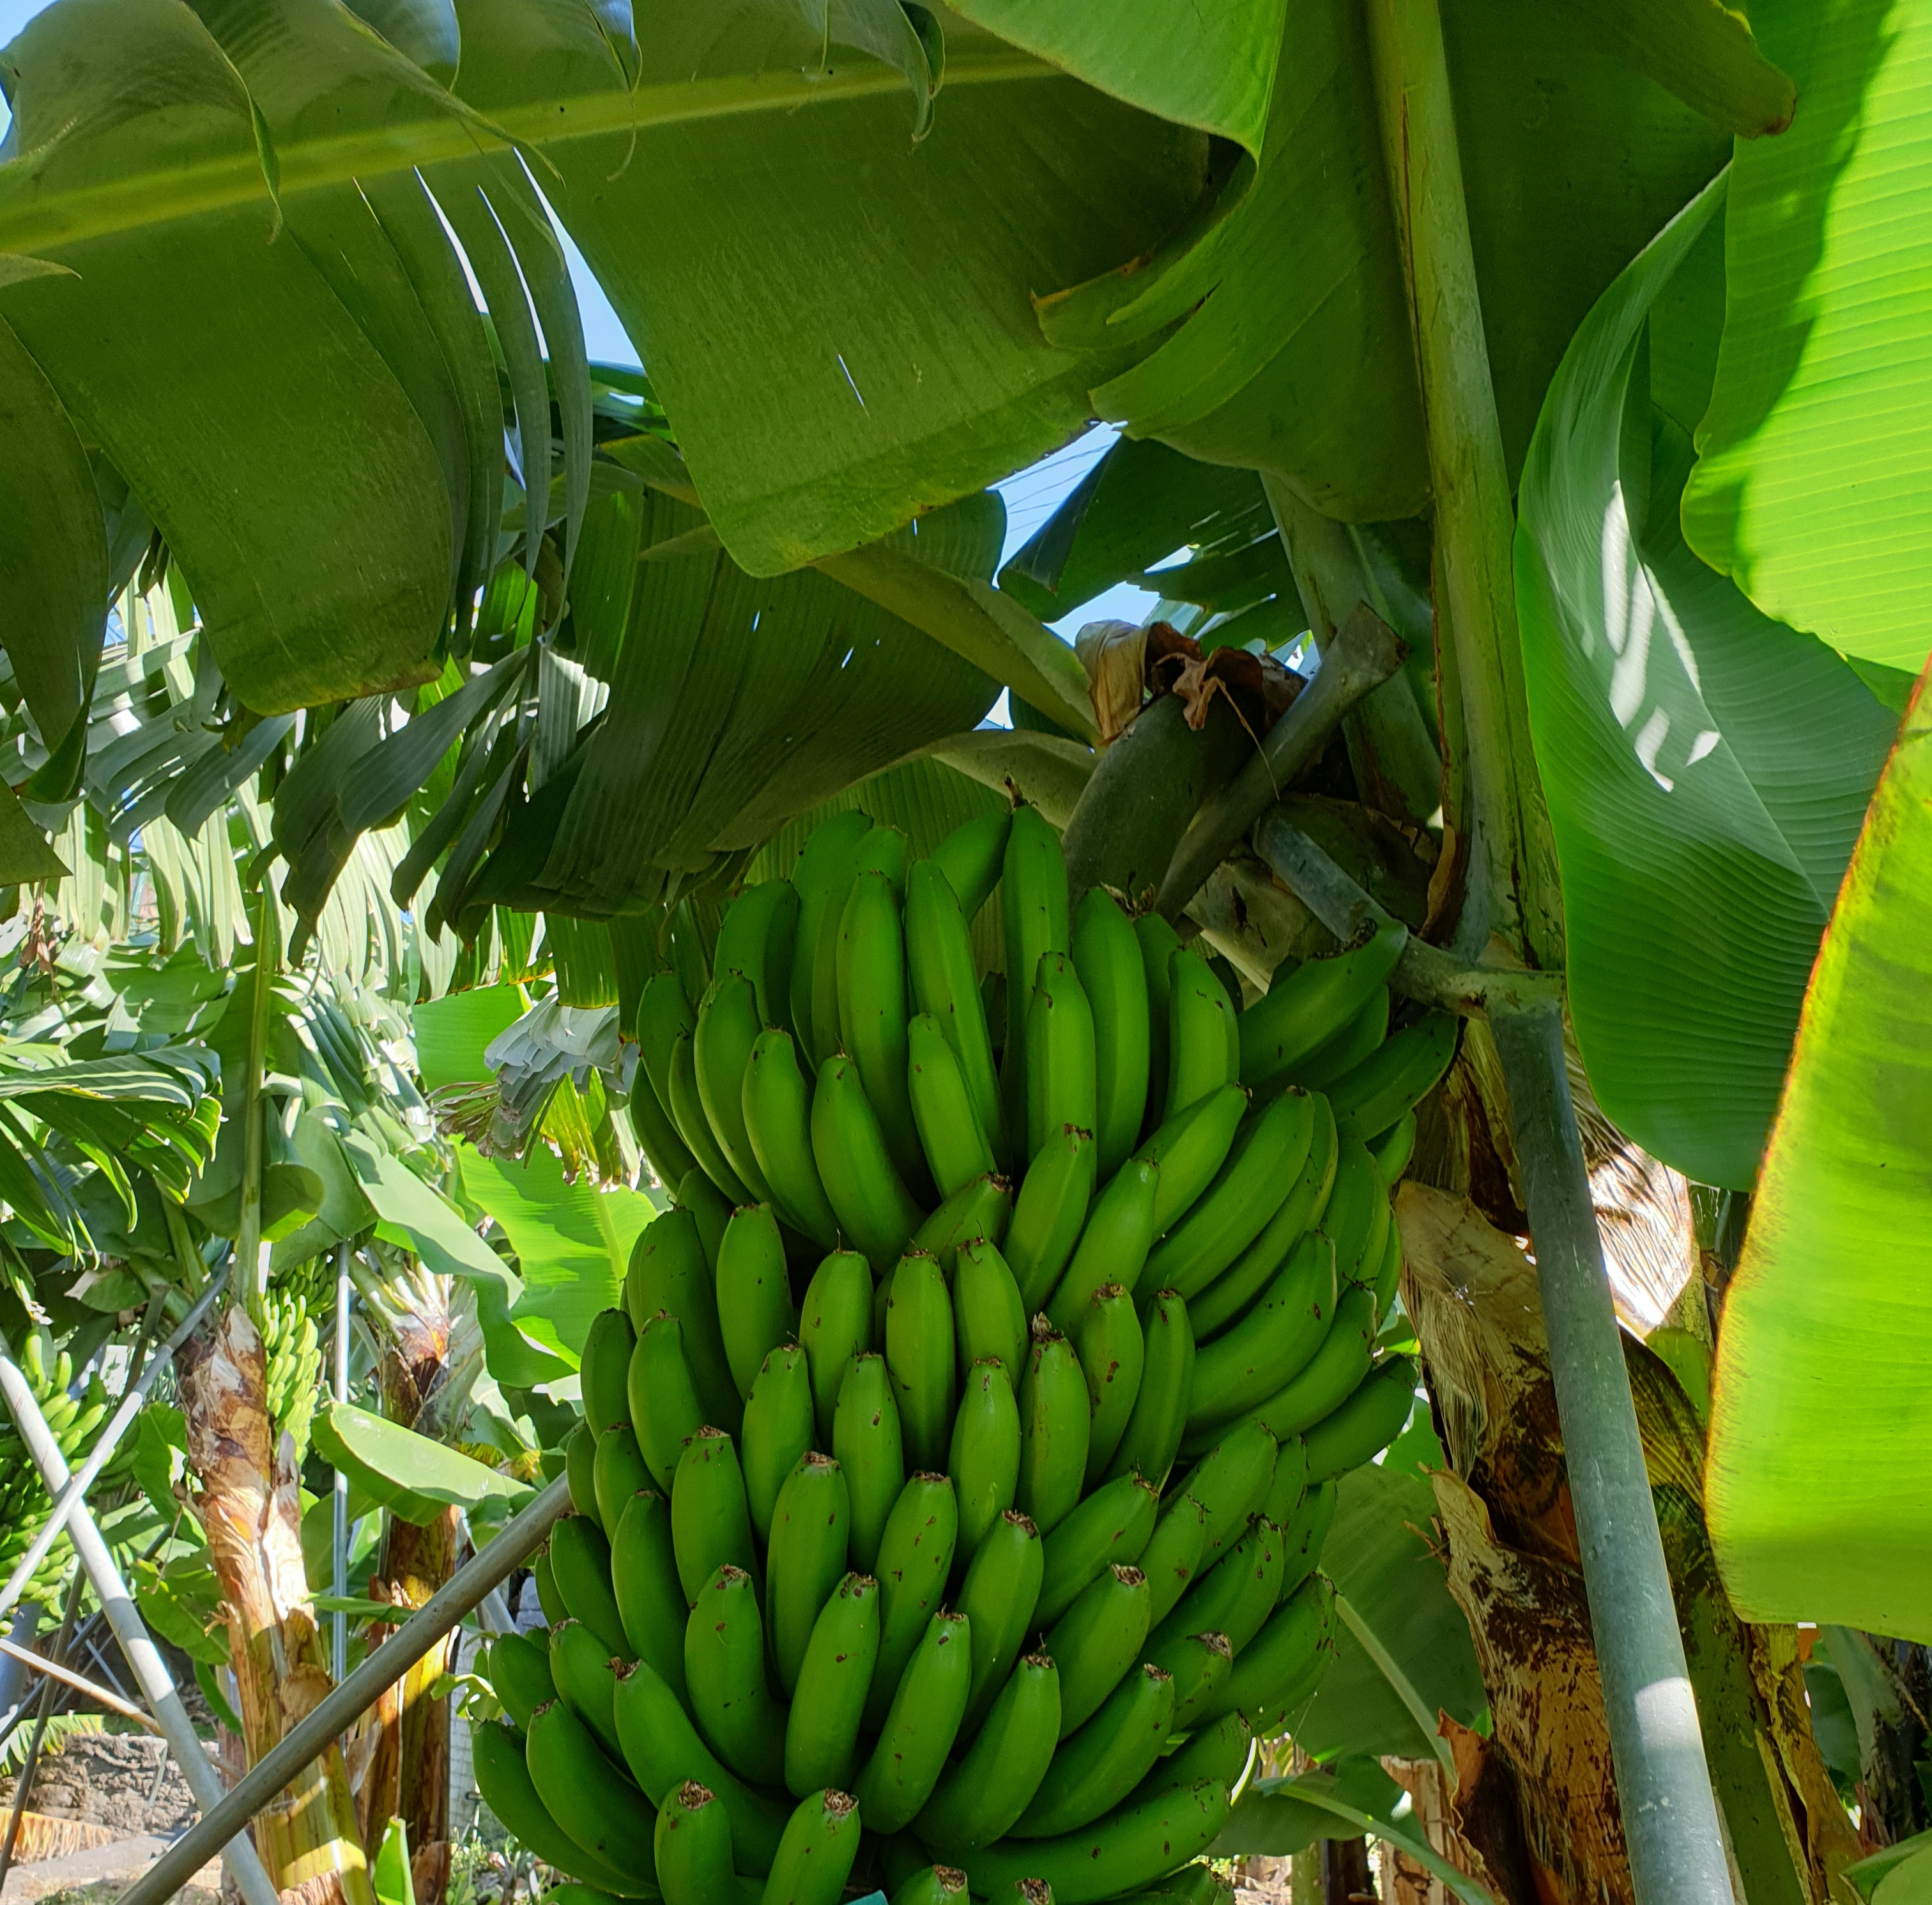
Label: Cut